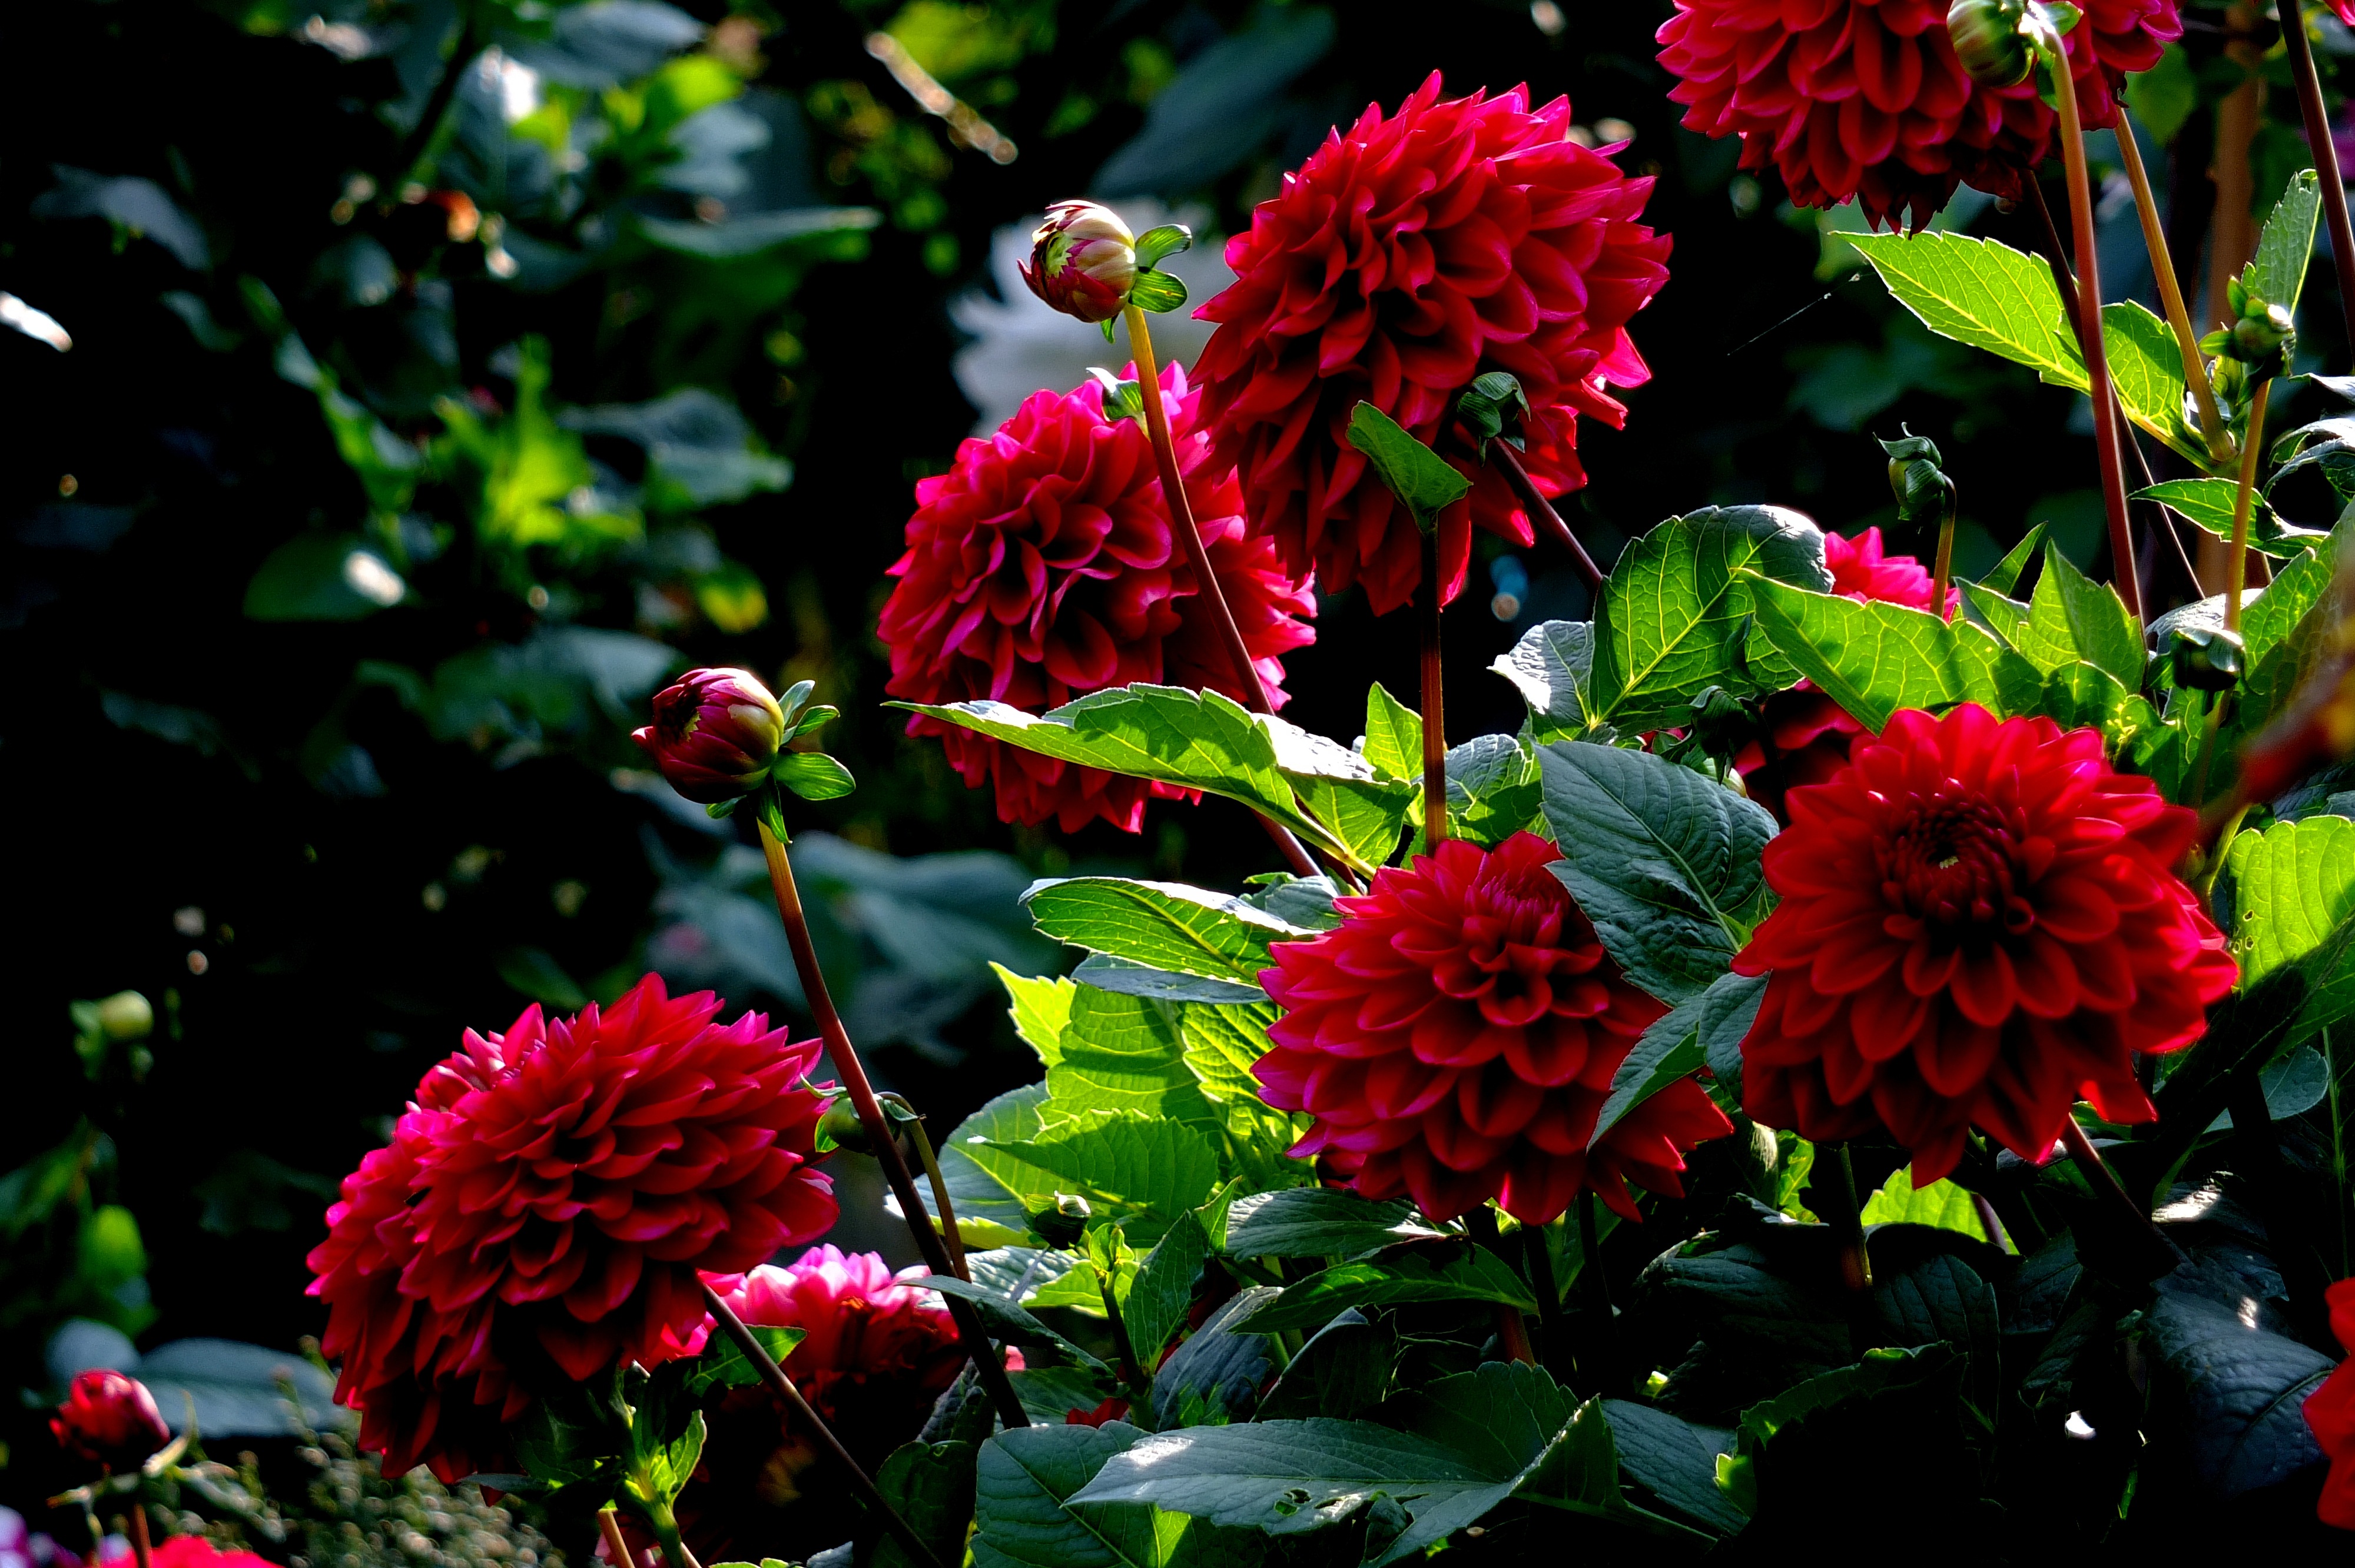
nature, light, plant, leaf, flower, summer, red, botany, colorful, garden, flora, flowers, farbenpracht, shrub, horticulture, dahlias, late summer, enjoy, benefit from, midsummer, light and shadow, summer flowers, flowering plant, land plant